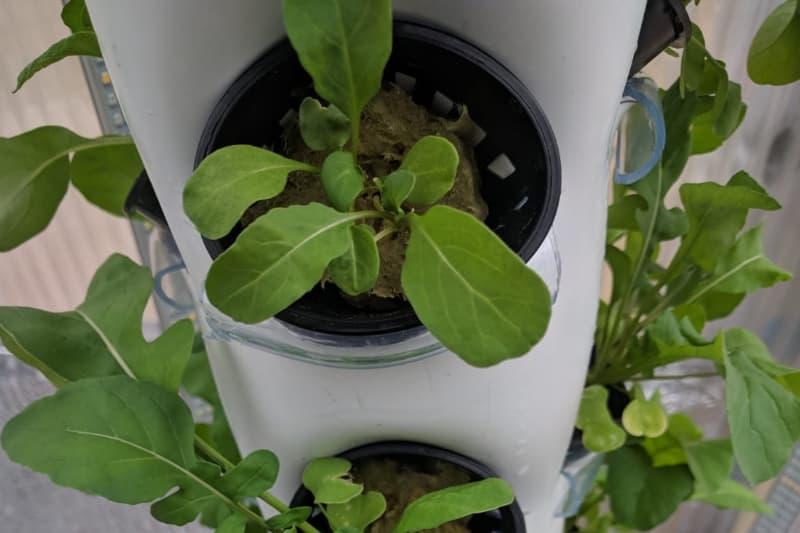
Mazao ya majani mabichi yanastawi katika mfumo wa  [cs]hyroponics[cs].Njia hii ya kisasa ya kilimo uokoa nafasi na maji ikifaa kwa mazingira ya mjini inaonyesha mstakabali wa kilimo endelevu mjini kuonyesha uzalishaji wa chakula unaweza fanyika popote.